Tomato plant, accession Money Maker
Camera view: vertical (180 deg); turntable rotation: 30 degrees
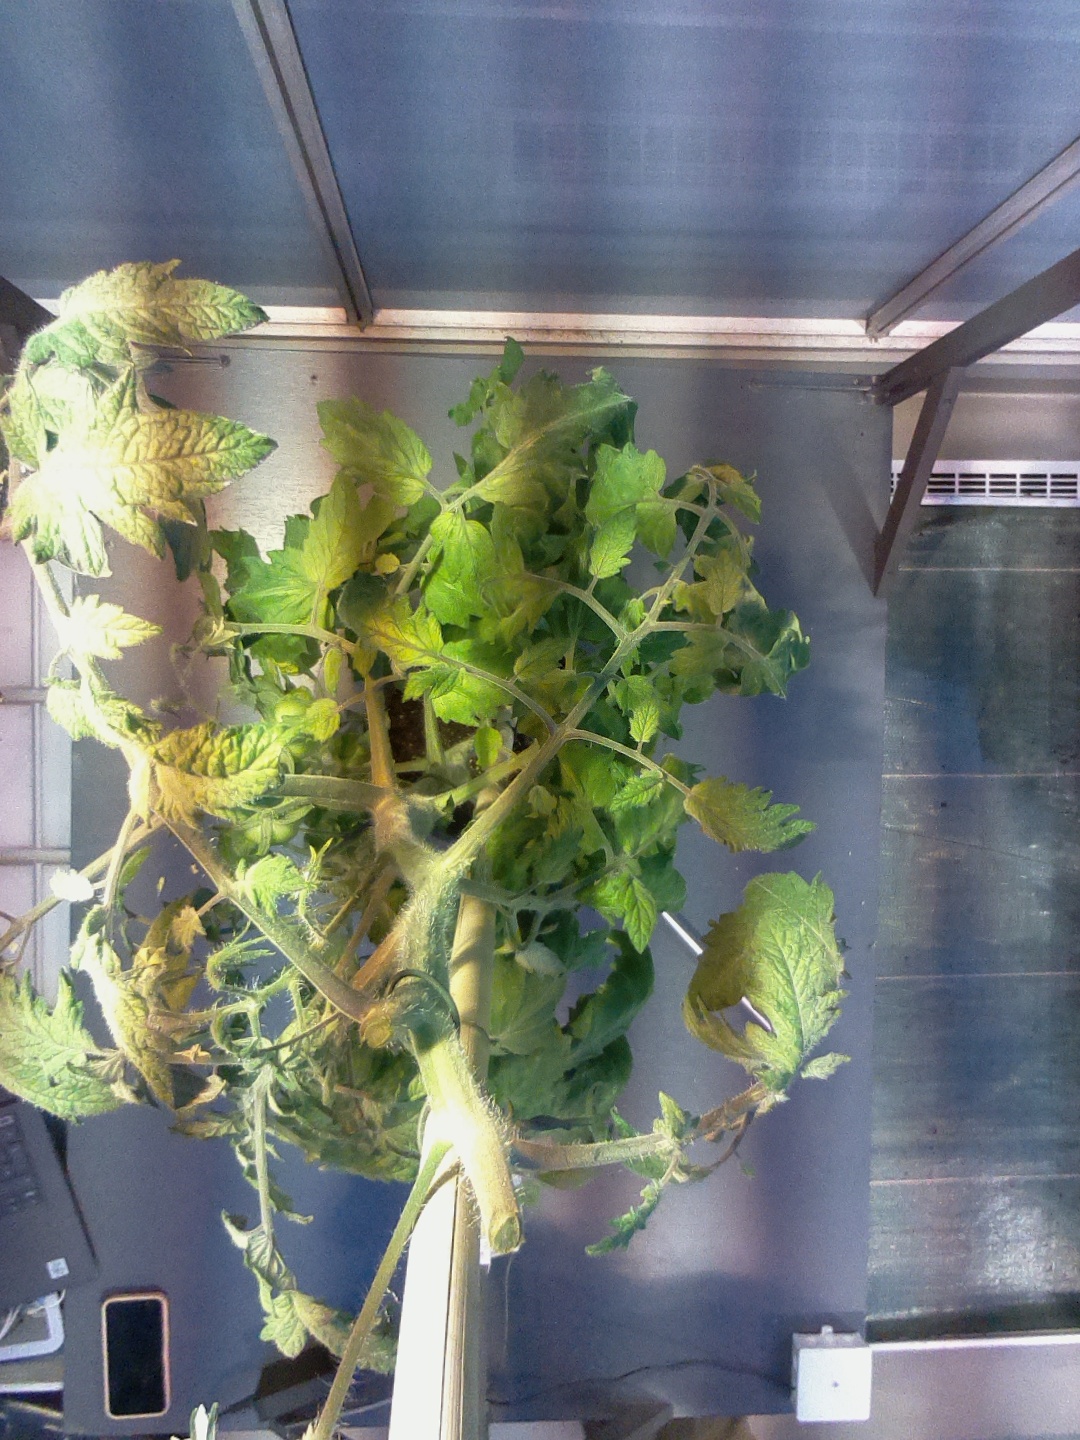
BBCH growth stage 73: 30%-40% of final fruit size